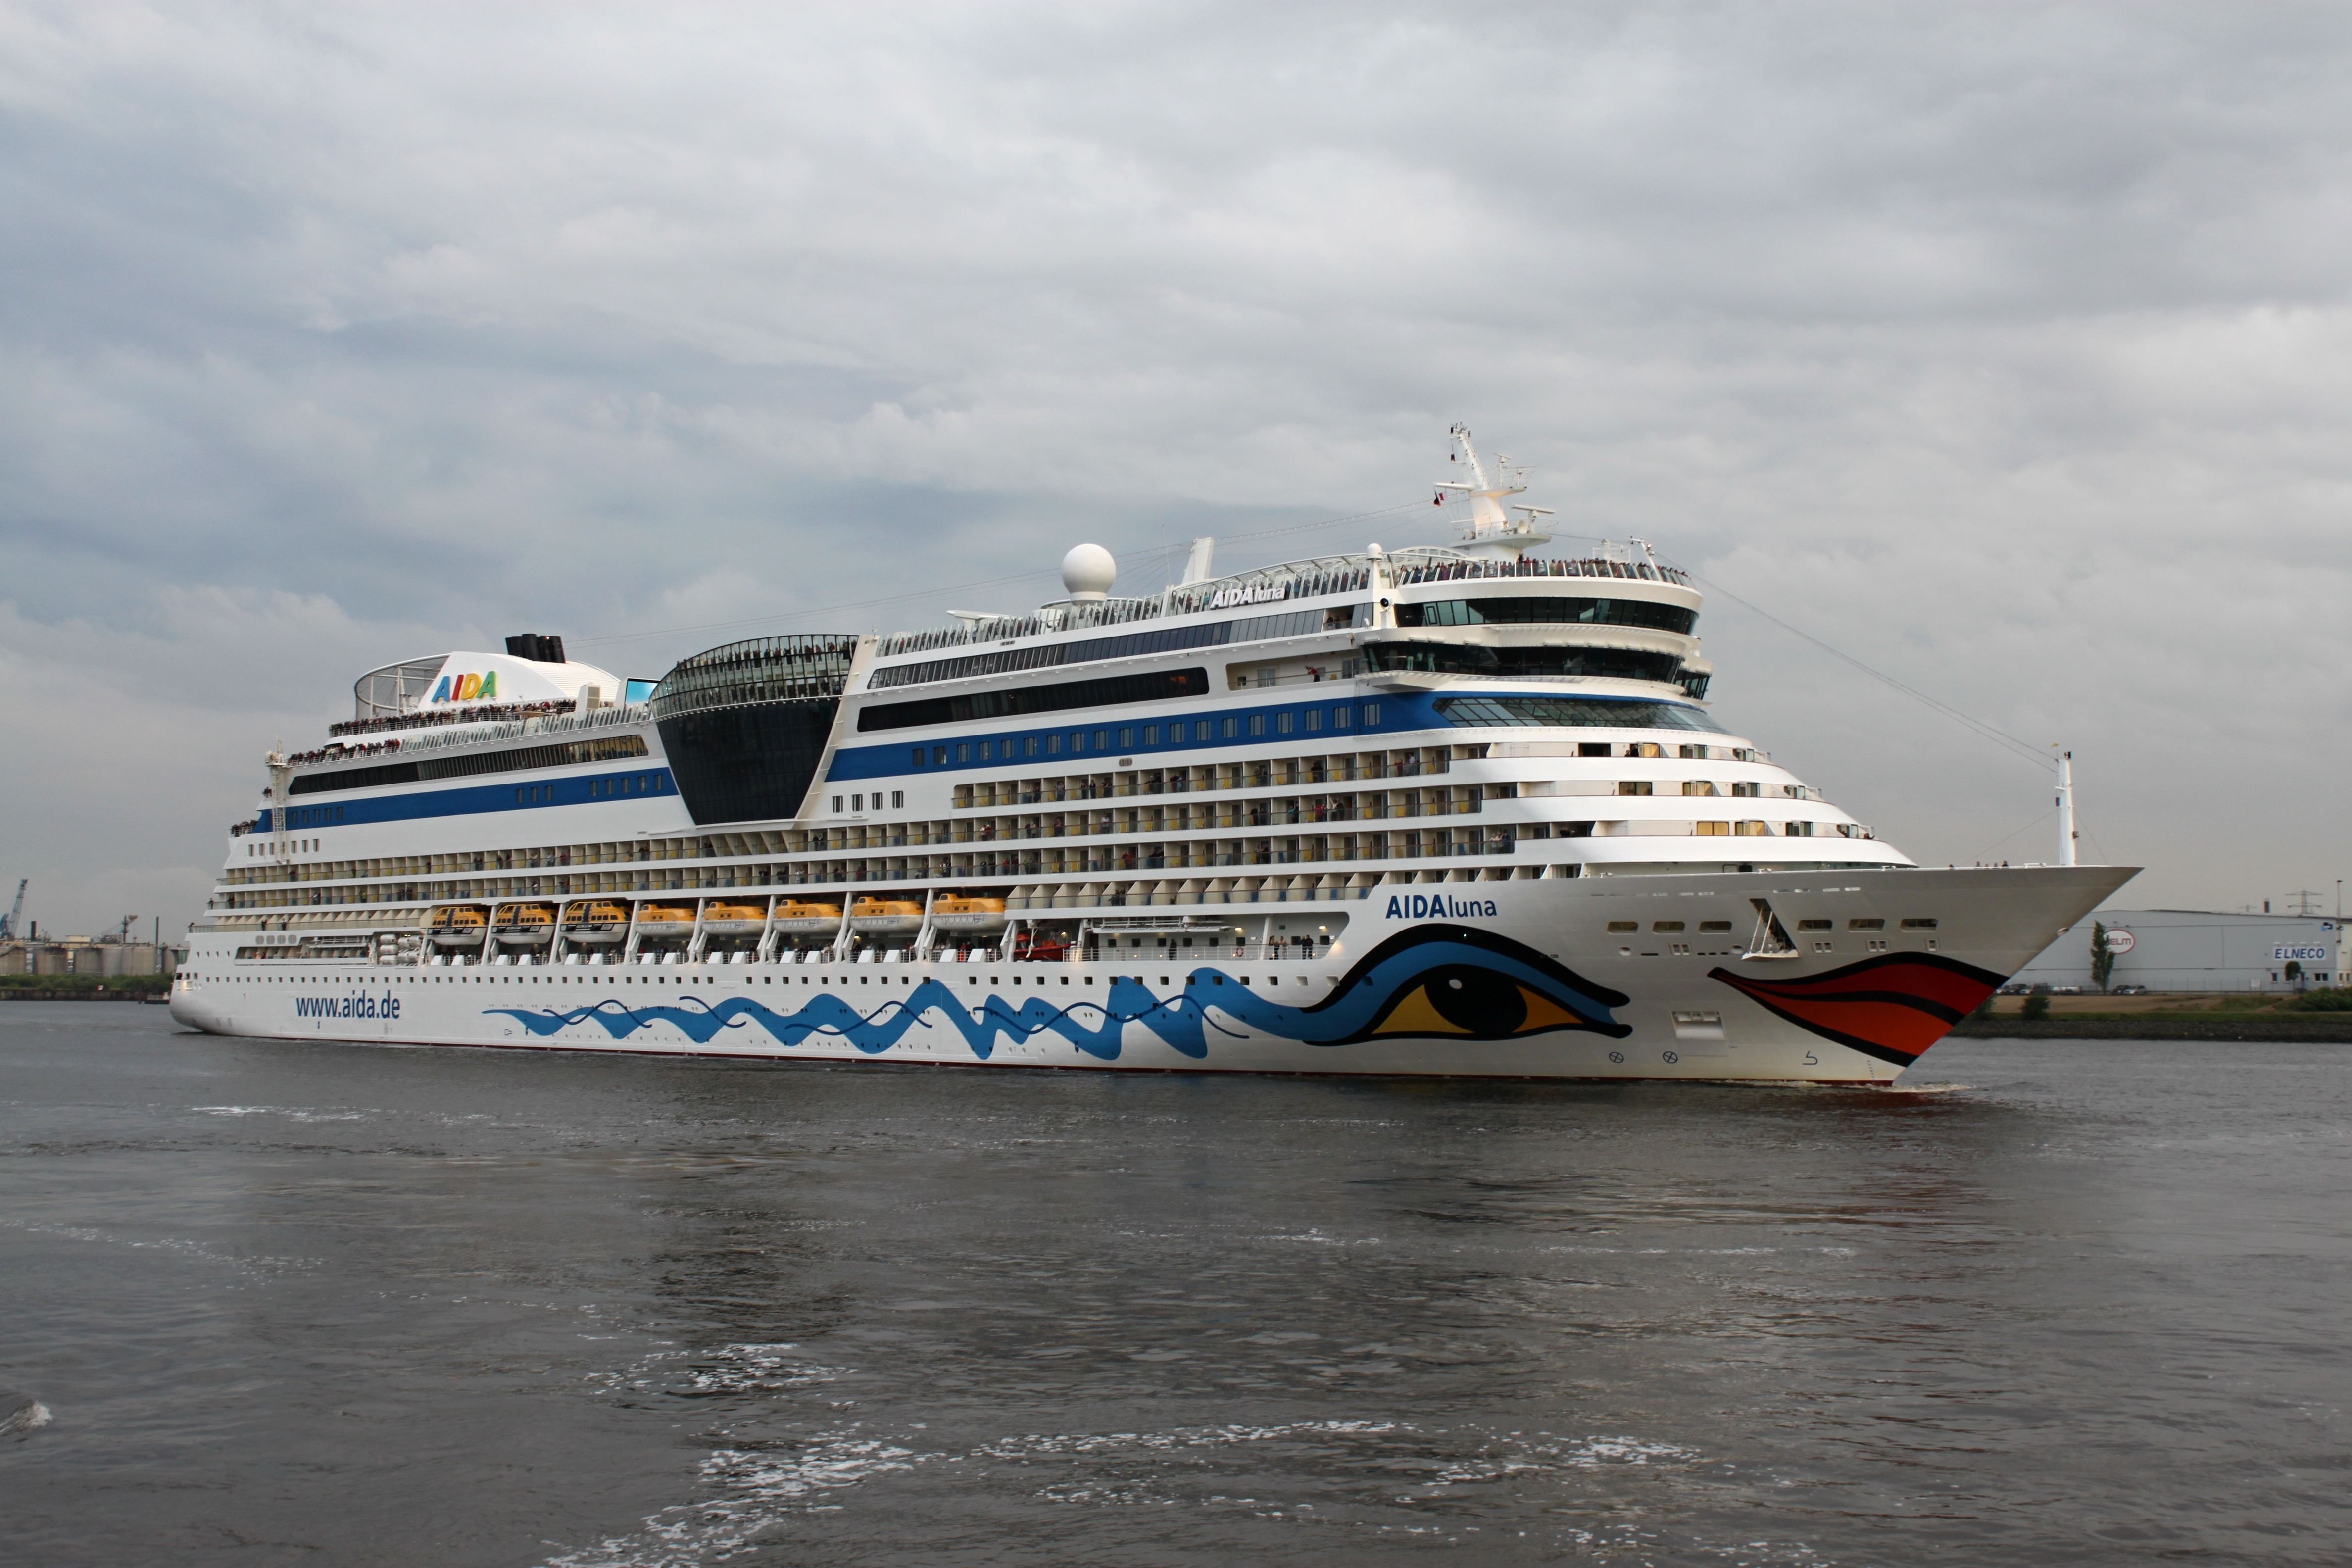
sea, water, ocean, sky, deck, sun, boat, lake, pier, ship, travel, vehicle, swimming pool, holiday, bug, port, cruise, boats, large, watercraft, cruise ship, elbe, hamburg, cruiser, motor ship, passenger ship, landungsbr cken, driving cruise ship, freight transport, ocean liner, aida